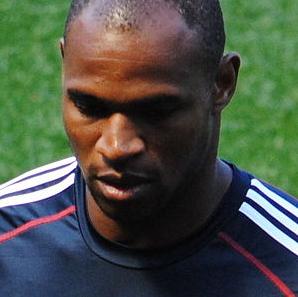
Age: 32